Trereife House

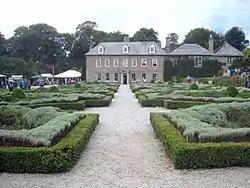
The house and formal garden in 2011

Trereife House (pronounced Treeve) is a grade II* listed manor house located west of the town of Penzance in Cornwall, England, UK. The house was built in the 18th century and has two storeys and a hipped roof with dormer windows.